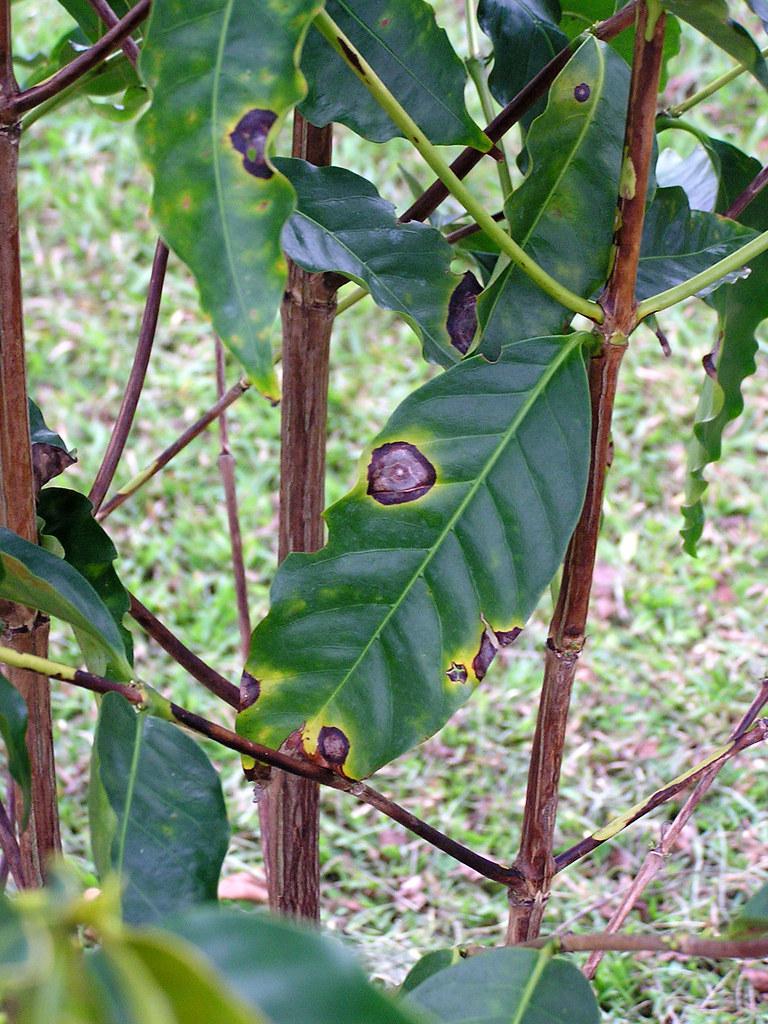
Plant: Coffee
Disease: coffee berry blotch